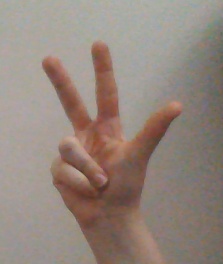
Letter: al